Blanche of Burgundy, Countess of Savoy

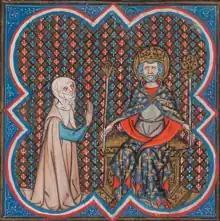
Blanche (left) with her grandfather Louis IX (right)

Bianca of Burgundy (1288 – July 1348) was a Countess consort of Savoy by marriage to Edward, Count of Savoy. She was the mother of Joan of Savoy.